Certification for Sustainable Transportation

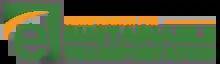
The CST logo

The Certification for Sustainable Transportation is a national program housed at the University of Vermont Extension that seeks to promote the practice of using energy efficient modes of transportation. The CST work centers on its eRating vehicle certification program, which is an eco-label for passenger transportation vehicles. The eRating uses a sustainability index which includes factors such as green house gas emissions per passenger mile, emission levels of criteria pollutants, and in certain circumstances factors such as training for drivers and use of endorsed carbon offsets. Once a certain threshold is met, vehicles may qualify for e1, e2, e3, or e4 levels in the certification program.